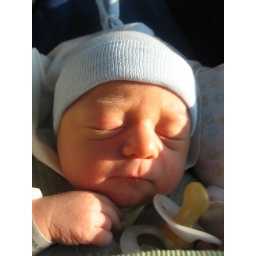
My son's first ride in the car to our house